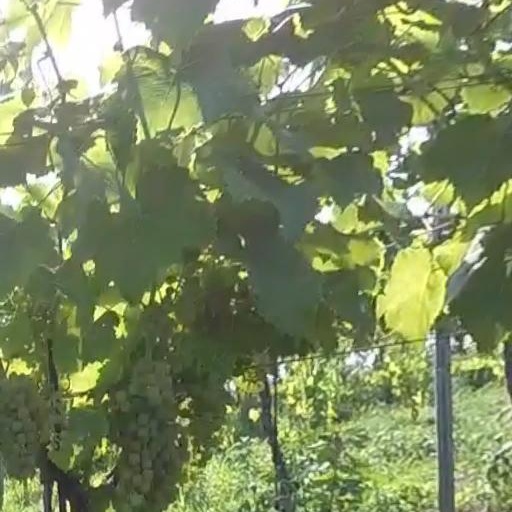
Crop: grape